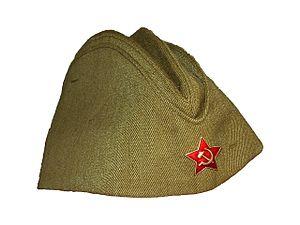
Le calot militaire est un chapeau de l'armée que l'on appelle plus familièrement calot.